Caesarea obelisk

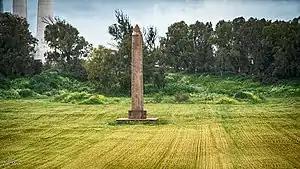
Caesarea obelisk. In the distance, the chimneys of Hadera powerplant.

The Caesarea obelisk is a red granite Obelisk 12 metres high (10.5 + 1.4 m), which was erected in the hippodrome of Herod the Great's new-built Roman city of Caesarea Maritima, now Israel. The obelisk seems to have been erected after Herod's time, in the 2nd century CE. The obelisk was discovered in 1980, broken into three sections and buried in the ruins of the hippodrome, where it must originally have been a major feature. It was restored and reerected in 2001.